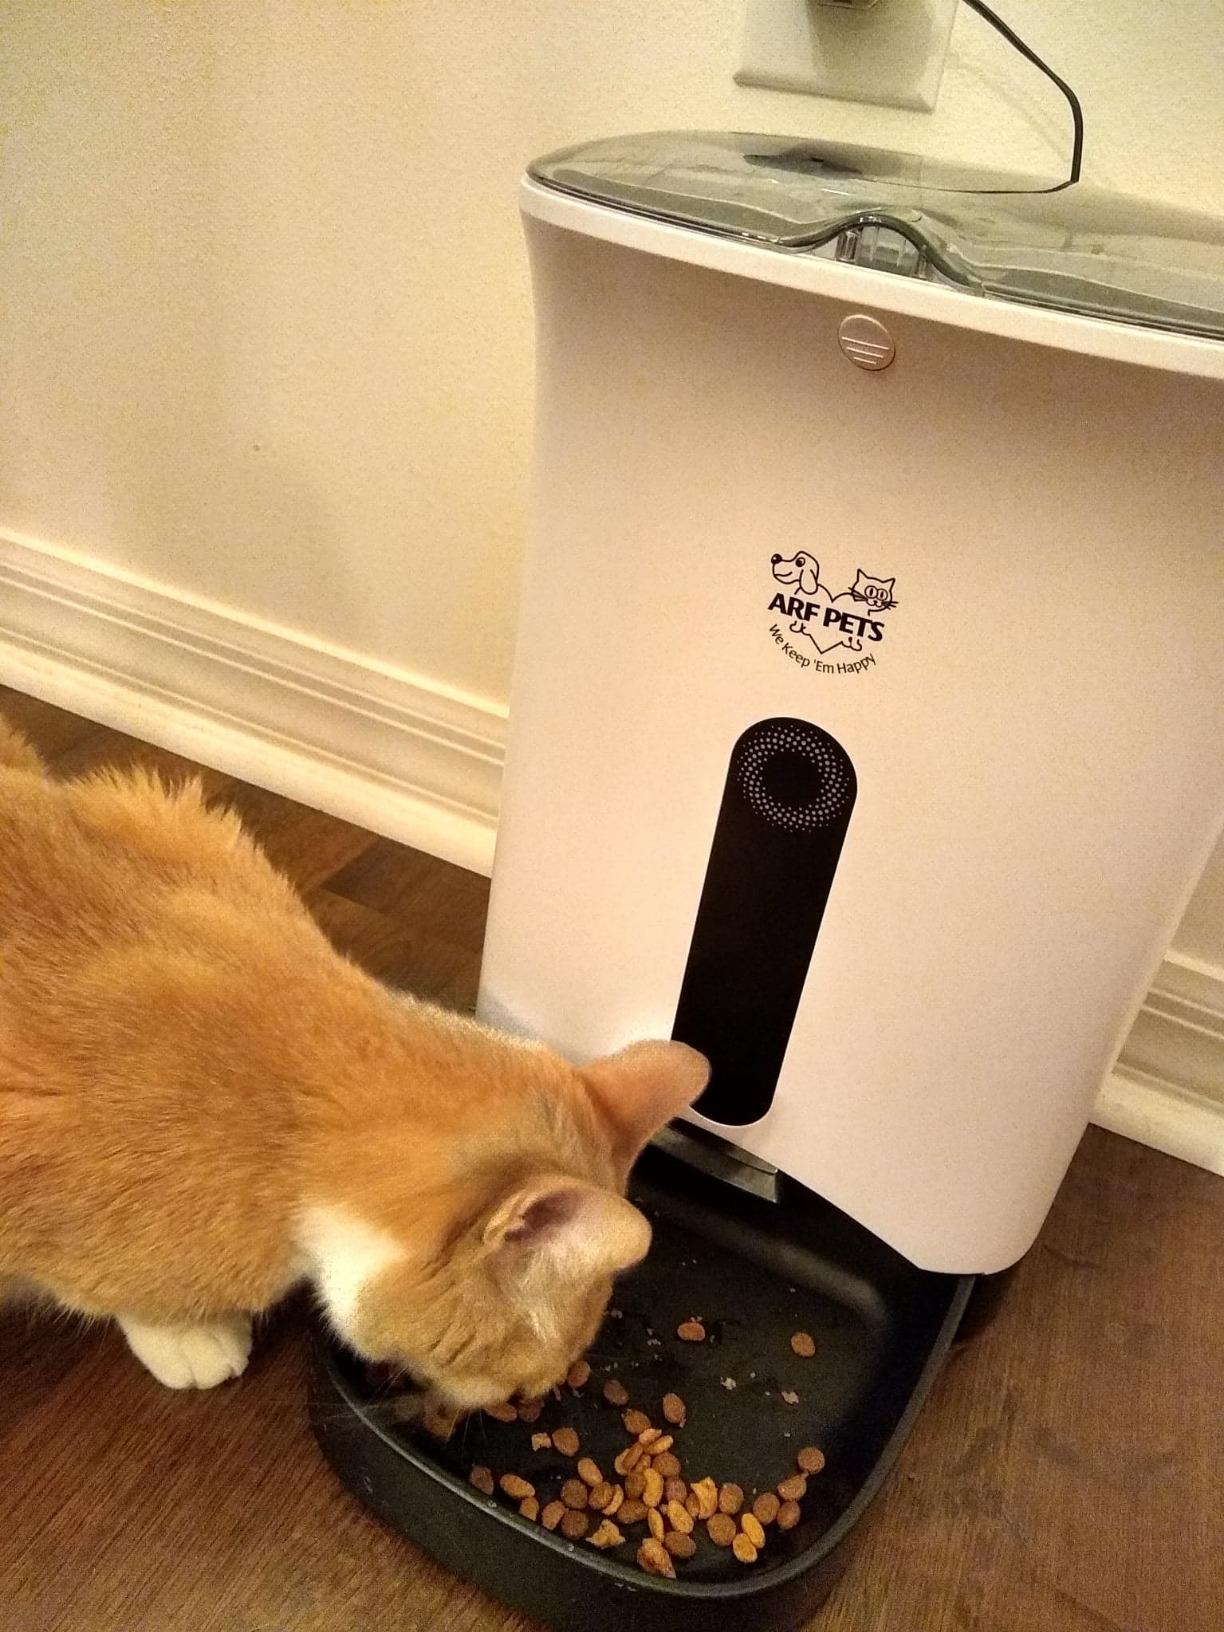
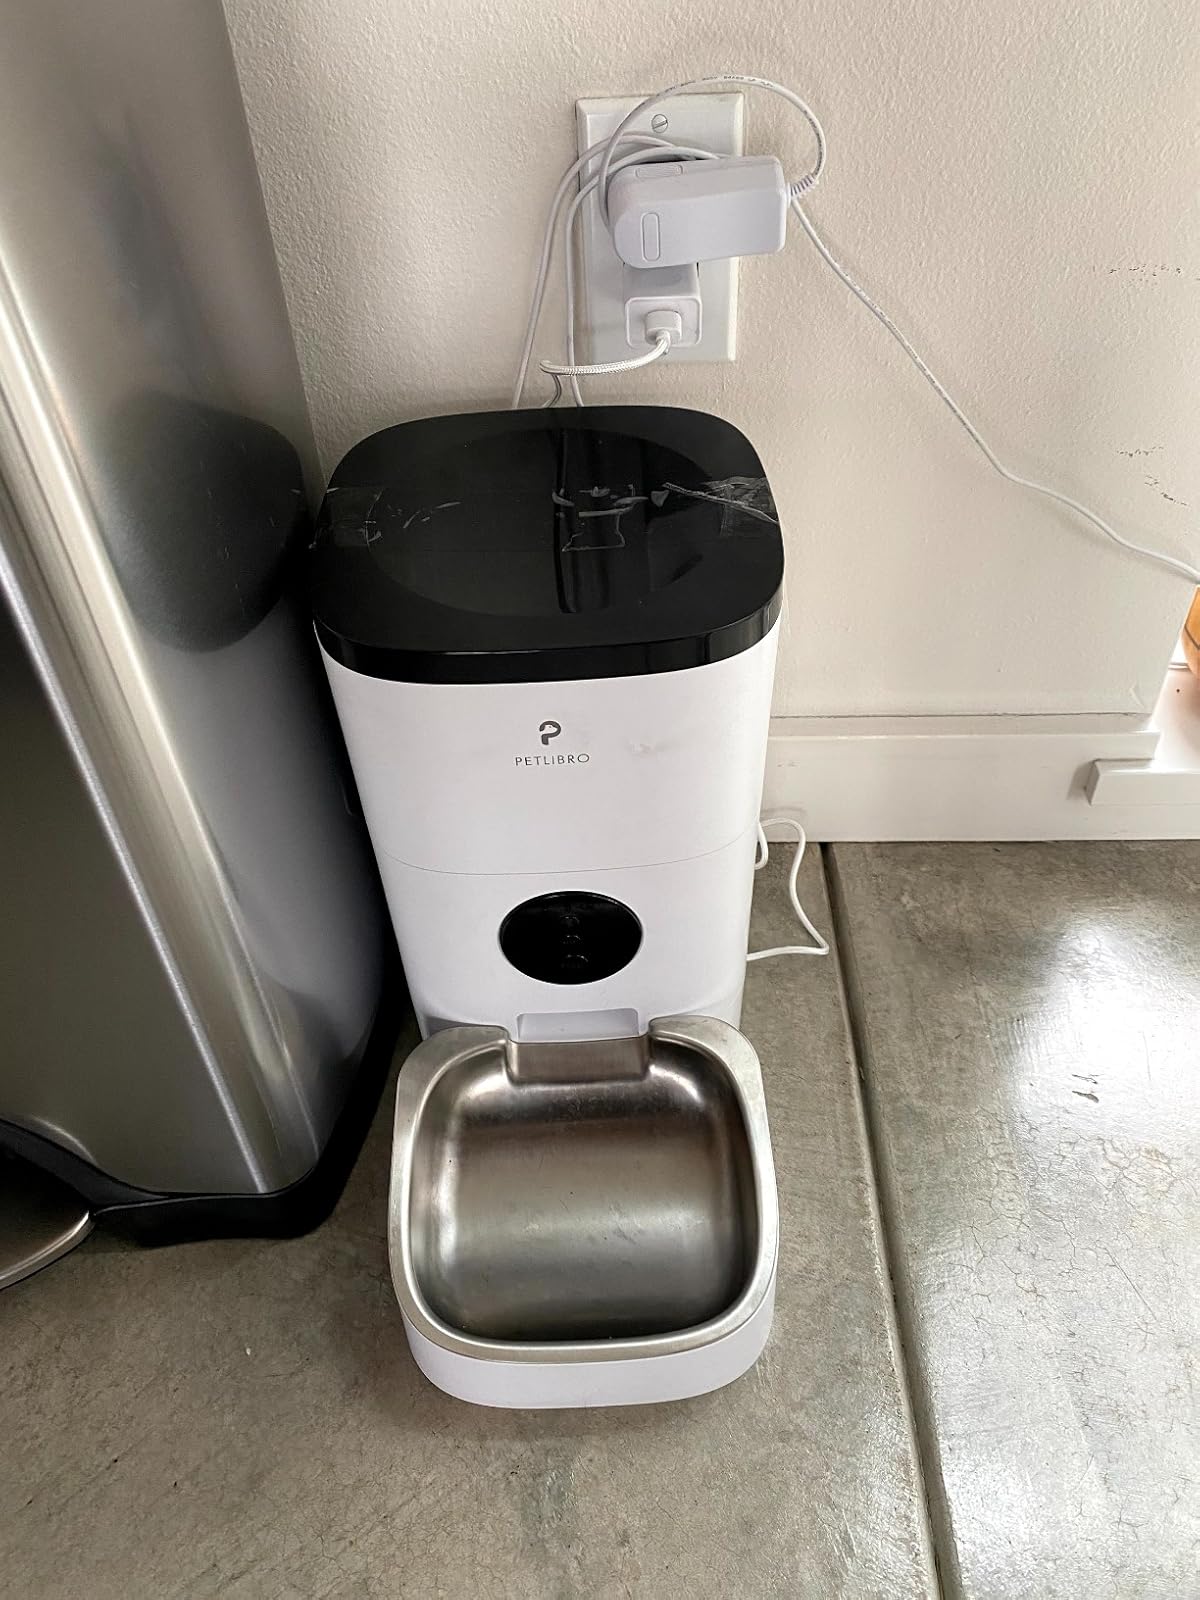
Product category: items_feeder
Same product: no